Chibi Maruko-chan: A Boy from Italy

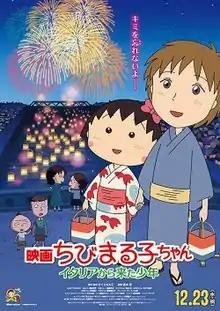
Theatrical release poster

is a 2015 Japanese animated family comedy film directed by , produced by Nippon Animation and based on the manga series "Chibi Maruko-chan" written and illustrated by Momoko Sakura. It was released in Japan by Toho on December 23, 2015.